Comisión de Actividades Infantiles

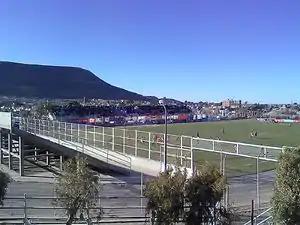
The Stade Municipal de Comodoro Rivadavia in a game where CAI faced Defensa y Justicia

The club was founded on 1 January 1984, as a sports club for young people, though by 1989 the activity focused only on football. The team currently plays in the Primera B division of the Argentine league (which is equivalent to the second division). Home games are played at the Estadio Municipal de Comodoro Rivadavia, which has a capacity of approximately 10,000 seats. The club focuses primarily on the development of players from its youth divisions.